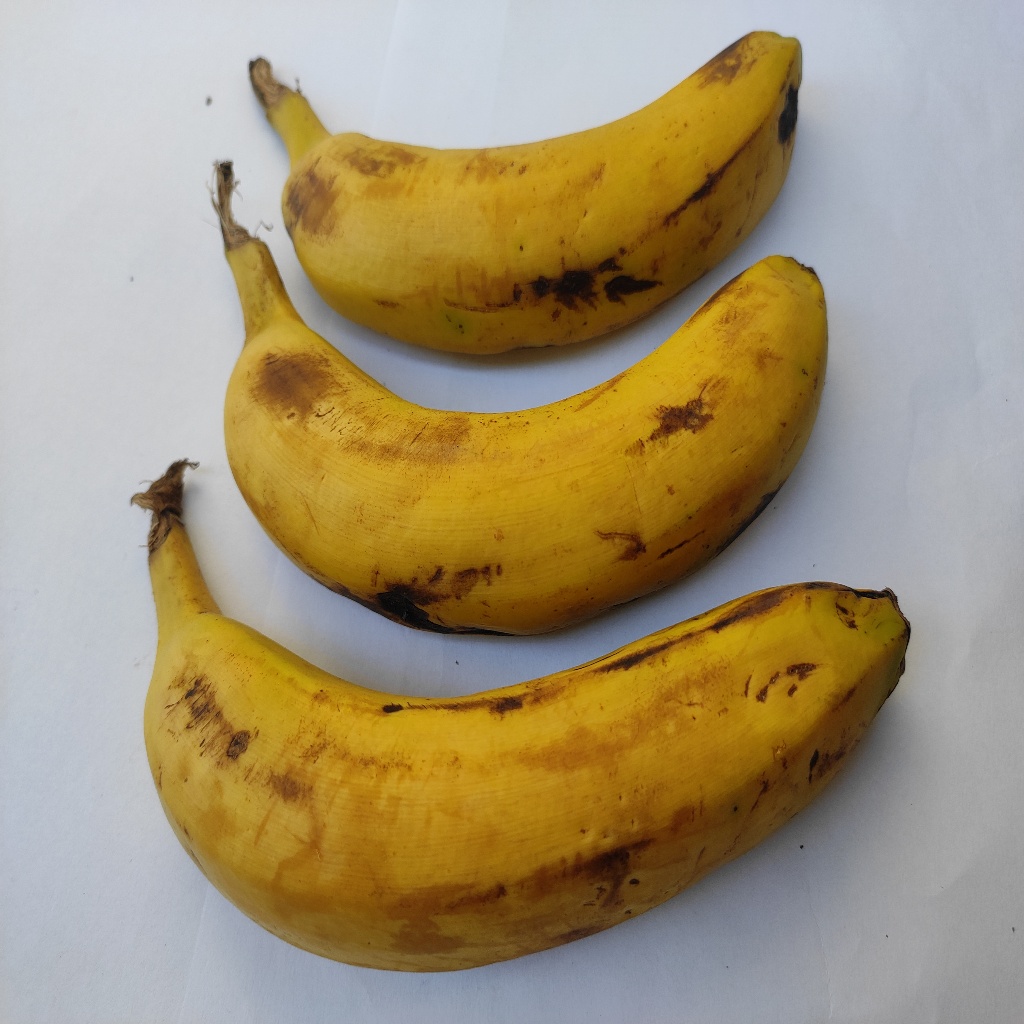
Crop: banana
Quality class: Class_B